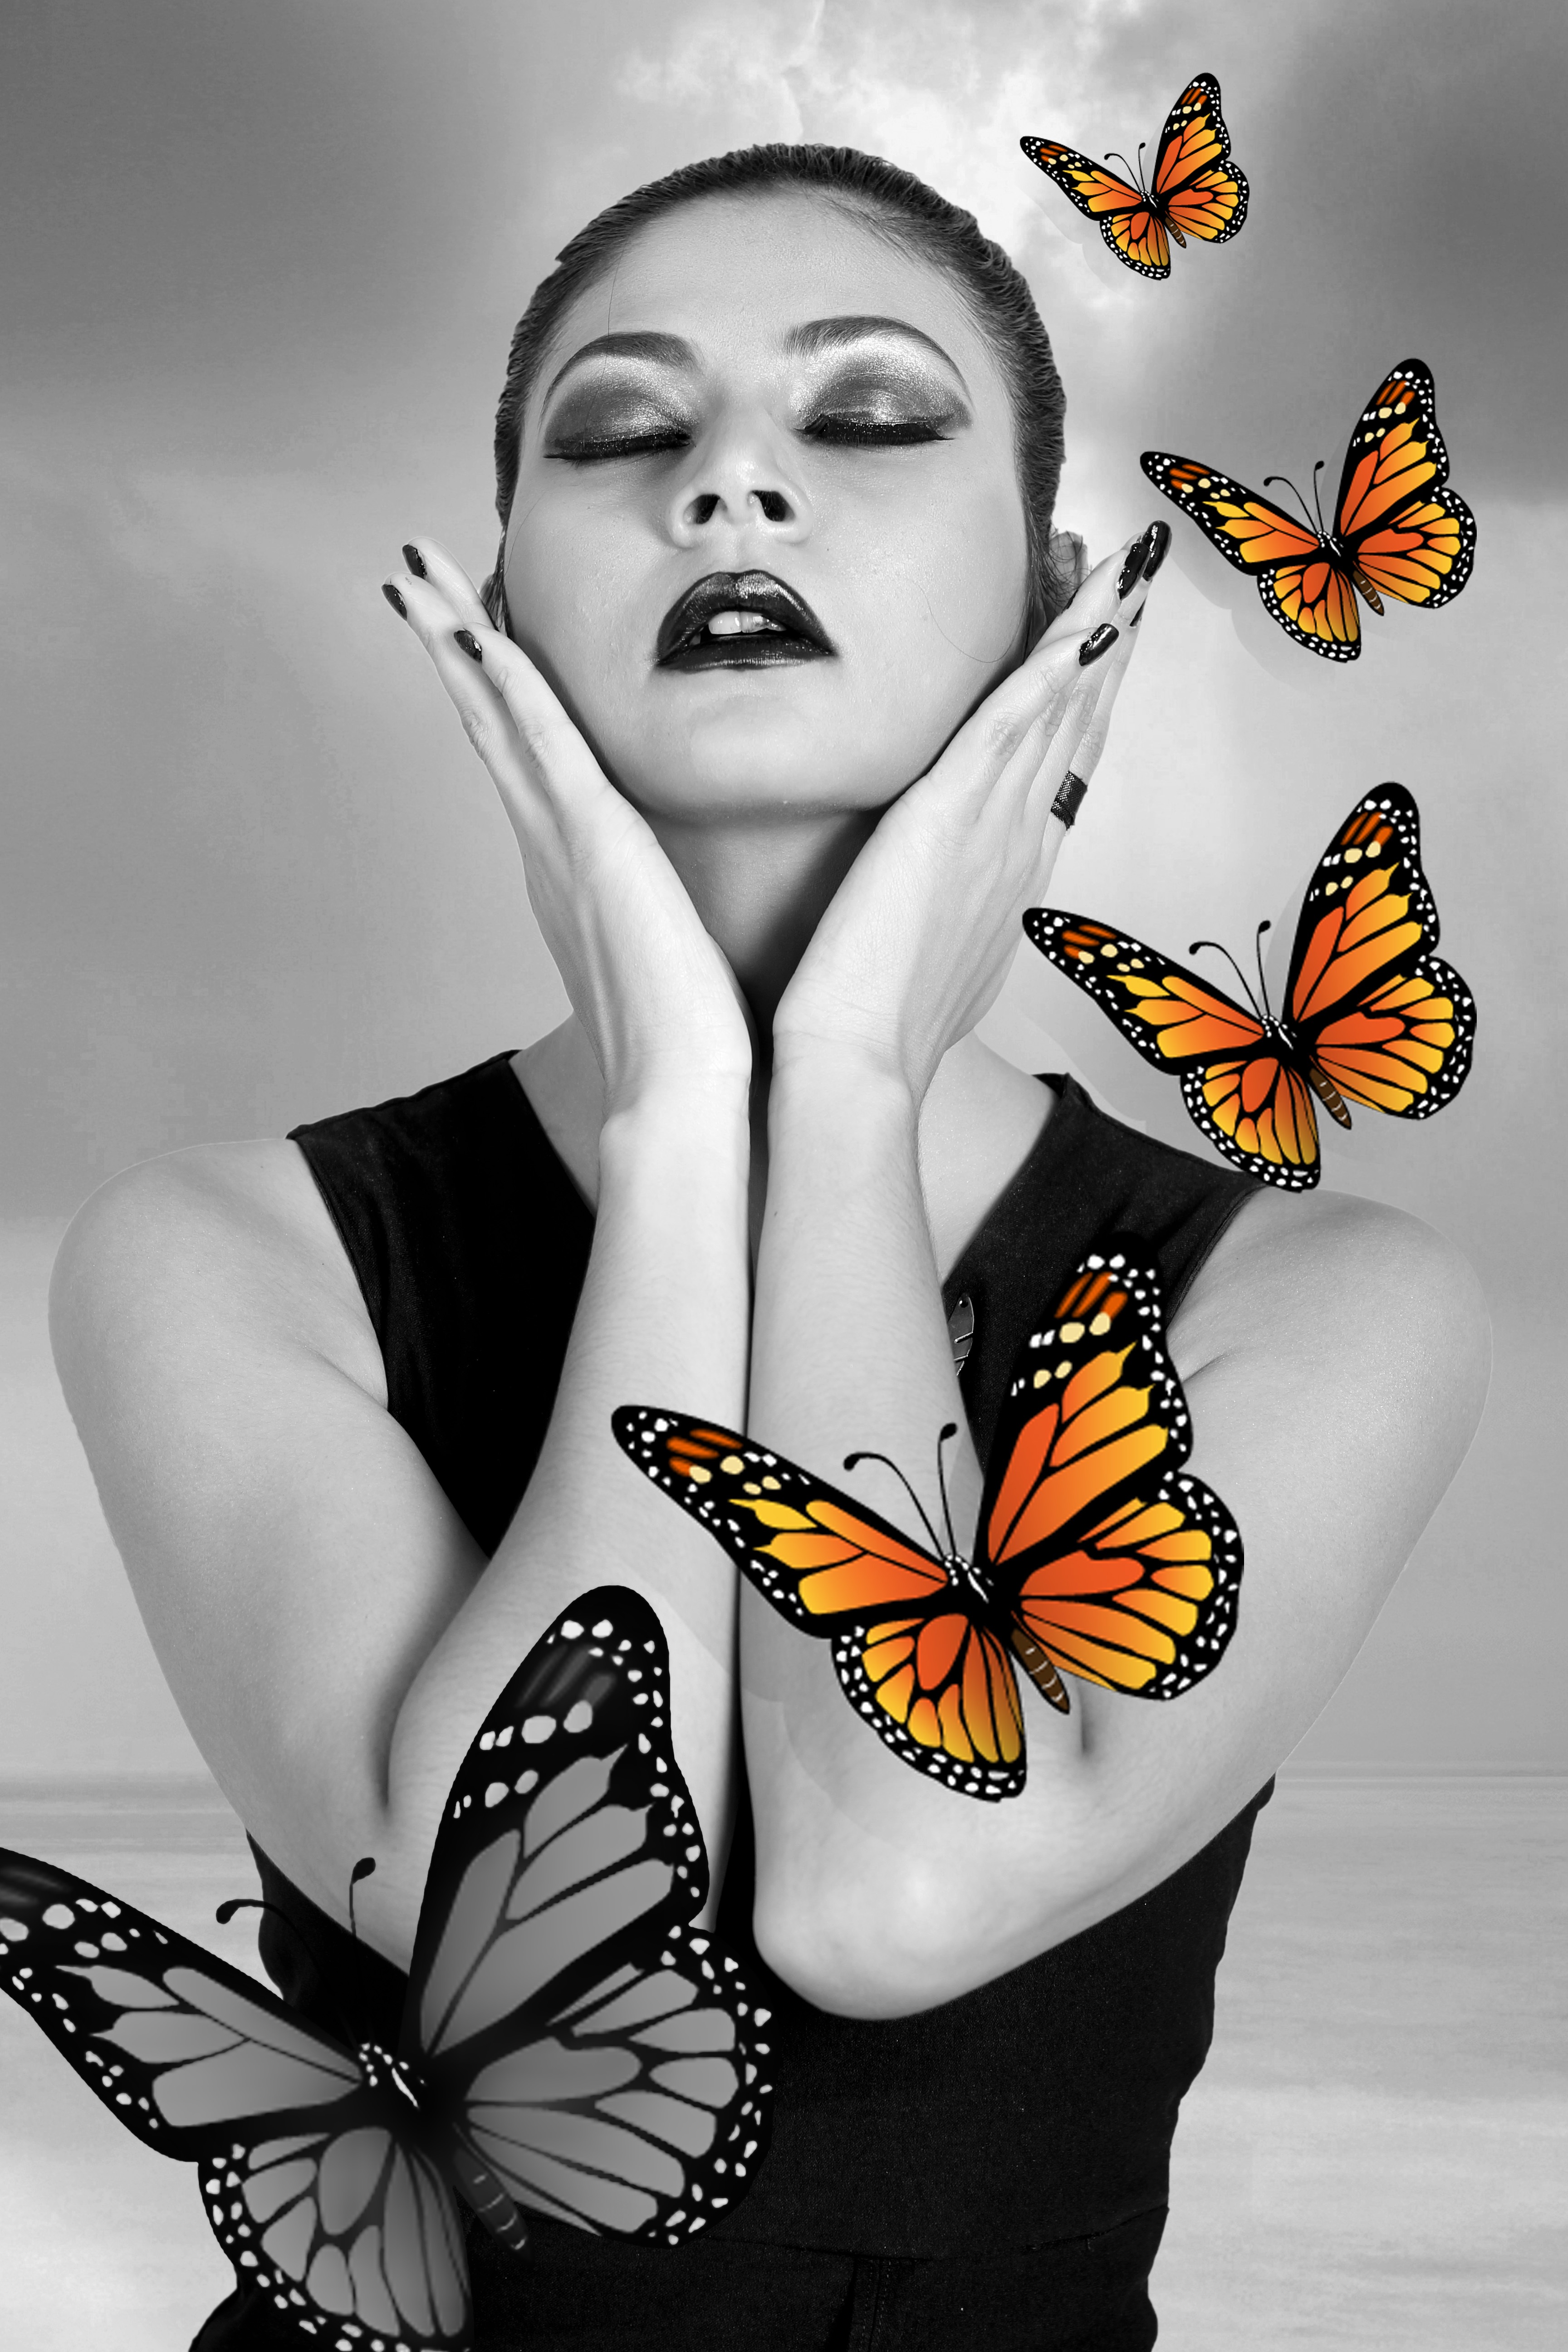
black and white, woman, model, insect, butterfly, black, art, drawing, illustration, manipulation, fantasy, india, actors, monochrome photography